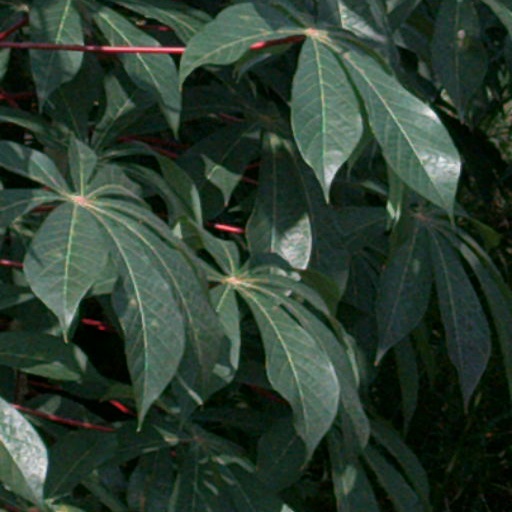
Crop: cassava